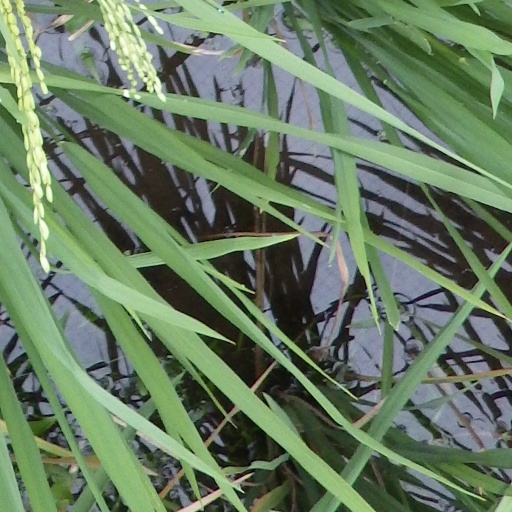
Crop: rice